Abir Al-Tabbaa

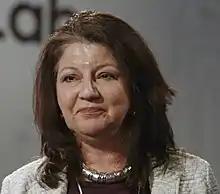
Abir Al-Tabbaa speaks on self-healing concrete at the World Economic Forum in 2016

Abir Al-Tabbaa is a Professor of Civil and Environmental Engineering at the University of Cambridge. She works on intelligent materials for infrastructure. She is the Director of the "Future Infrastructure and Built Environment" Doctoral Training Centre.